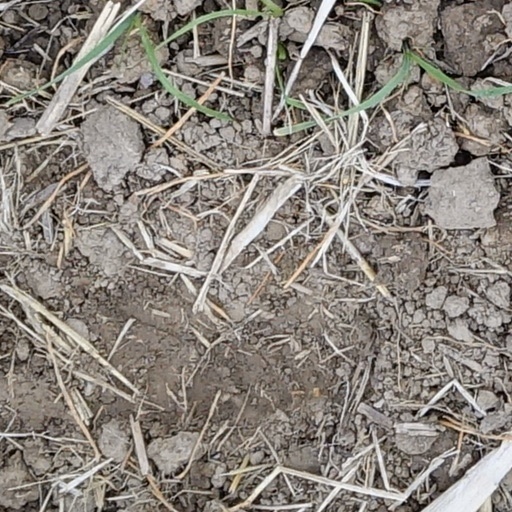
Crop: wheat